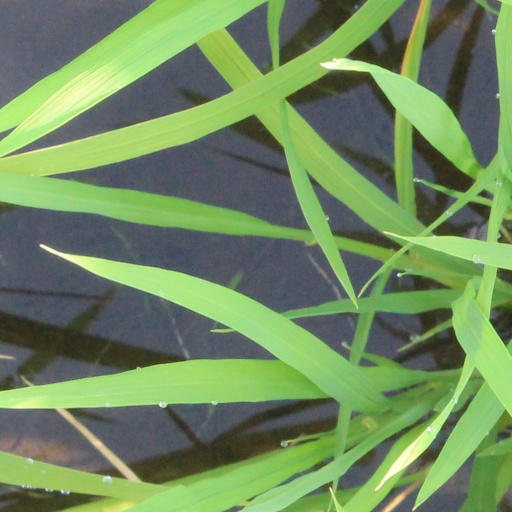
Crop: rice